Antonín Kasper Jr.

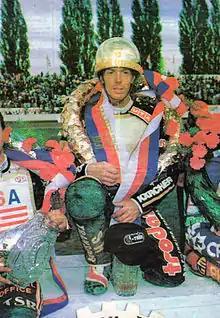
Toni as the 1991 Golden Helmet of Pardubice winner

Antonín Kasper (5 December 1962 – 31 July 2006) also known as Toni Kasper during his racing career, was a Czech motorcycle speedway rider. He appeared in four Speedway World Championship finals and featured in four Speedway Grand Prix series. He earned 42 international caps for the Czechoslovakia national speedway team and 15 caps for the Czech Republic national speedway team.